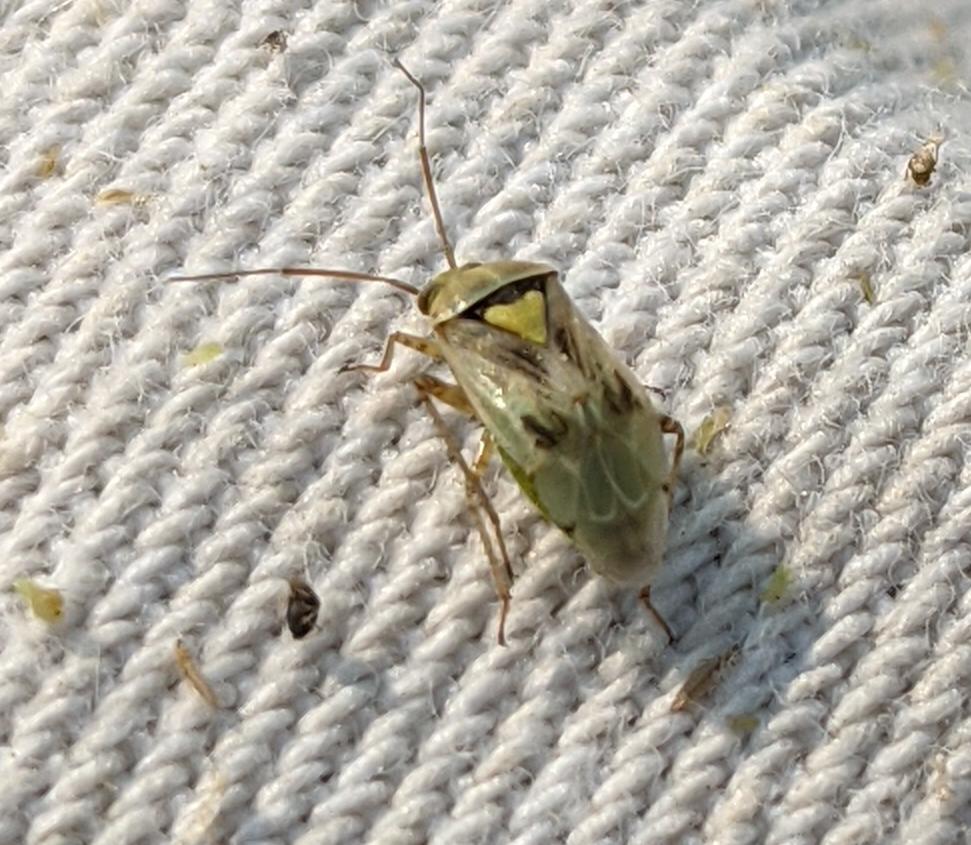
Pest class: lygus_bug